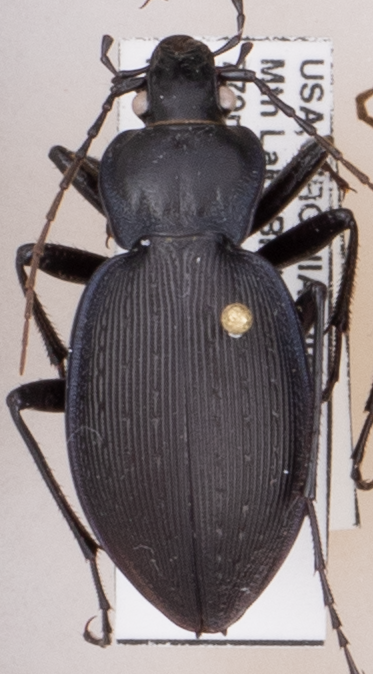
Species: Carabus goryi
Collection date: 2018-07-31
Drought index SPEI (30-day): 0.41
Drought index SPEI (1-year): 0.428
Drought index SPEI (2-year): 0.476